EXPOSE

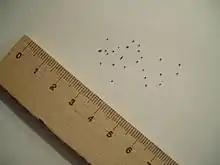
Tobacco seeds ("Nicotiana tabacum")

The plausibility that life was imported to Earth from elsewhere was tested by subjecting plant seeds to 1.5 years of exposure to solar UV, solar and galactic cosmic radiation, temperature fluctuations, and space vacuum outside the International Space Station. Of the 2100 exposed wild-type "Arabidopsis thaliana" and "Nicotiana tabacum" (tobacco) seeds, 23% produced viable plants after being returned to Earth. Germination was delayed in seeds shielded from solar light, yet full survival was attained, which indicates that longer space travel would be possible for seeds embedded in an opaque matrix. The team conclude that a naked, seed-like entity could have survived exposure to solar UV radiation during a hypothetical transfer from Mars to Earth, and even if seeds do not survive, components (e.g., their DNA) might survive transfer over cosmic distances.